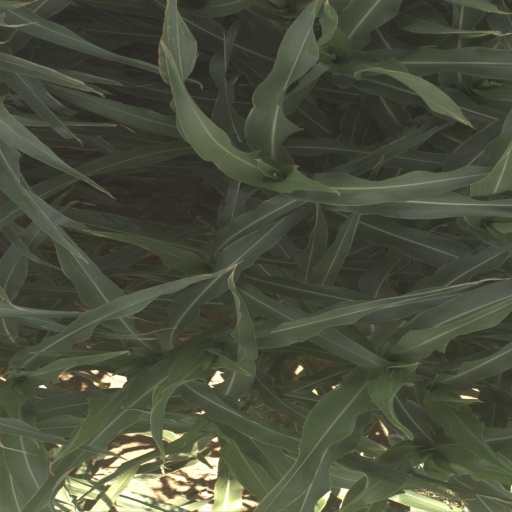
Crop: sorghum